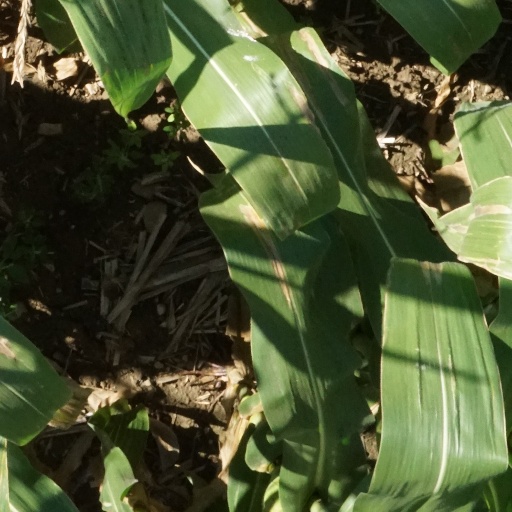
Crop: maize; corn